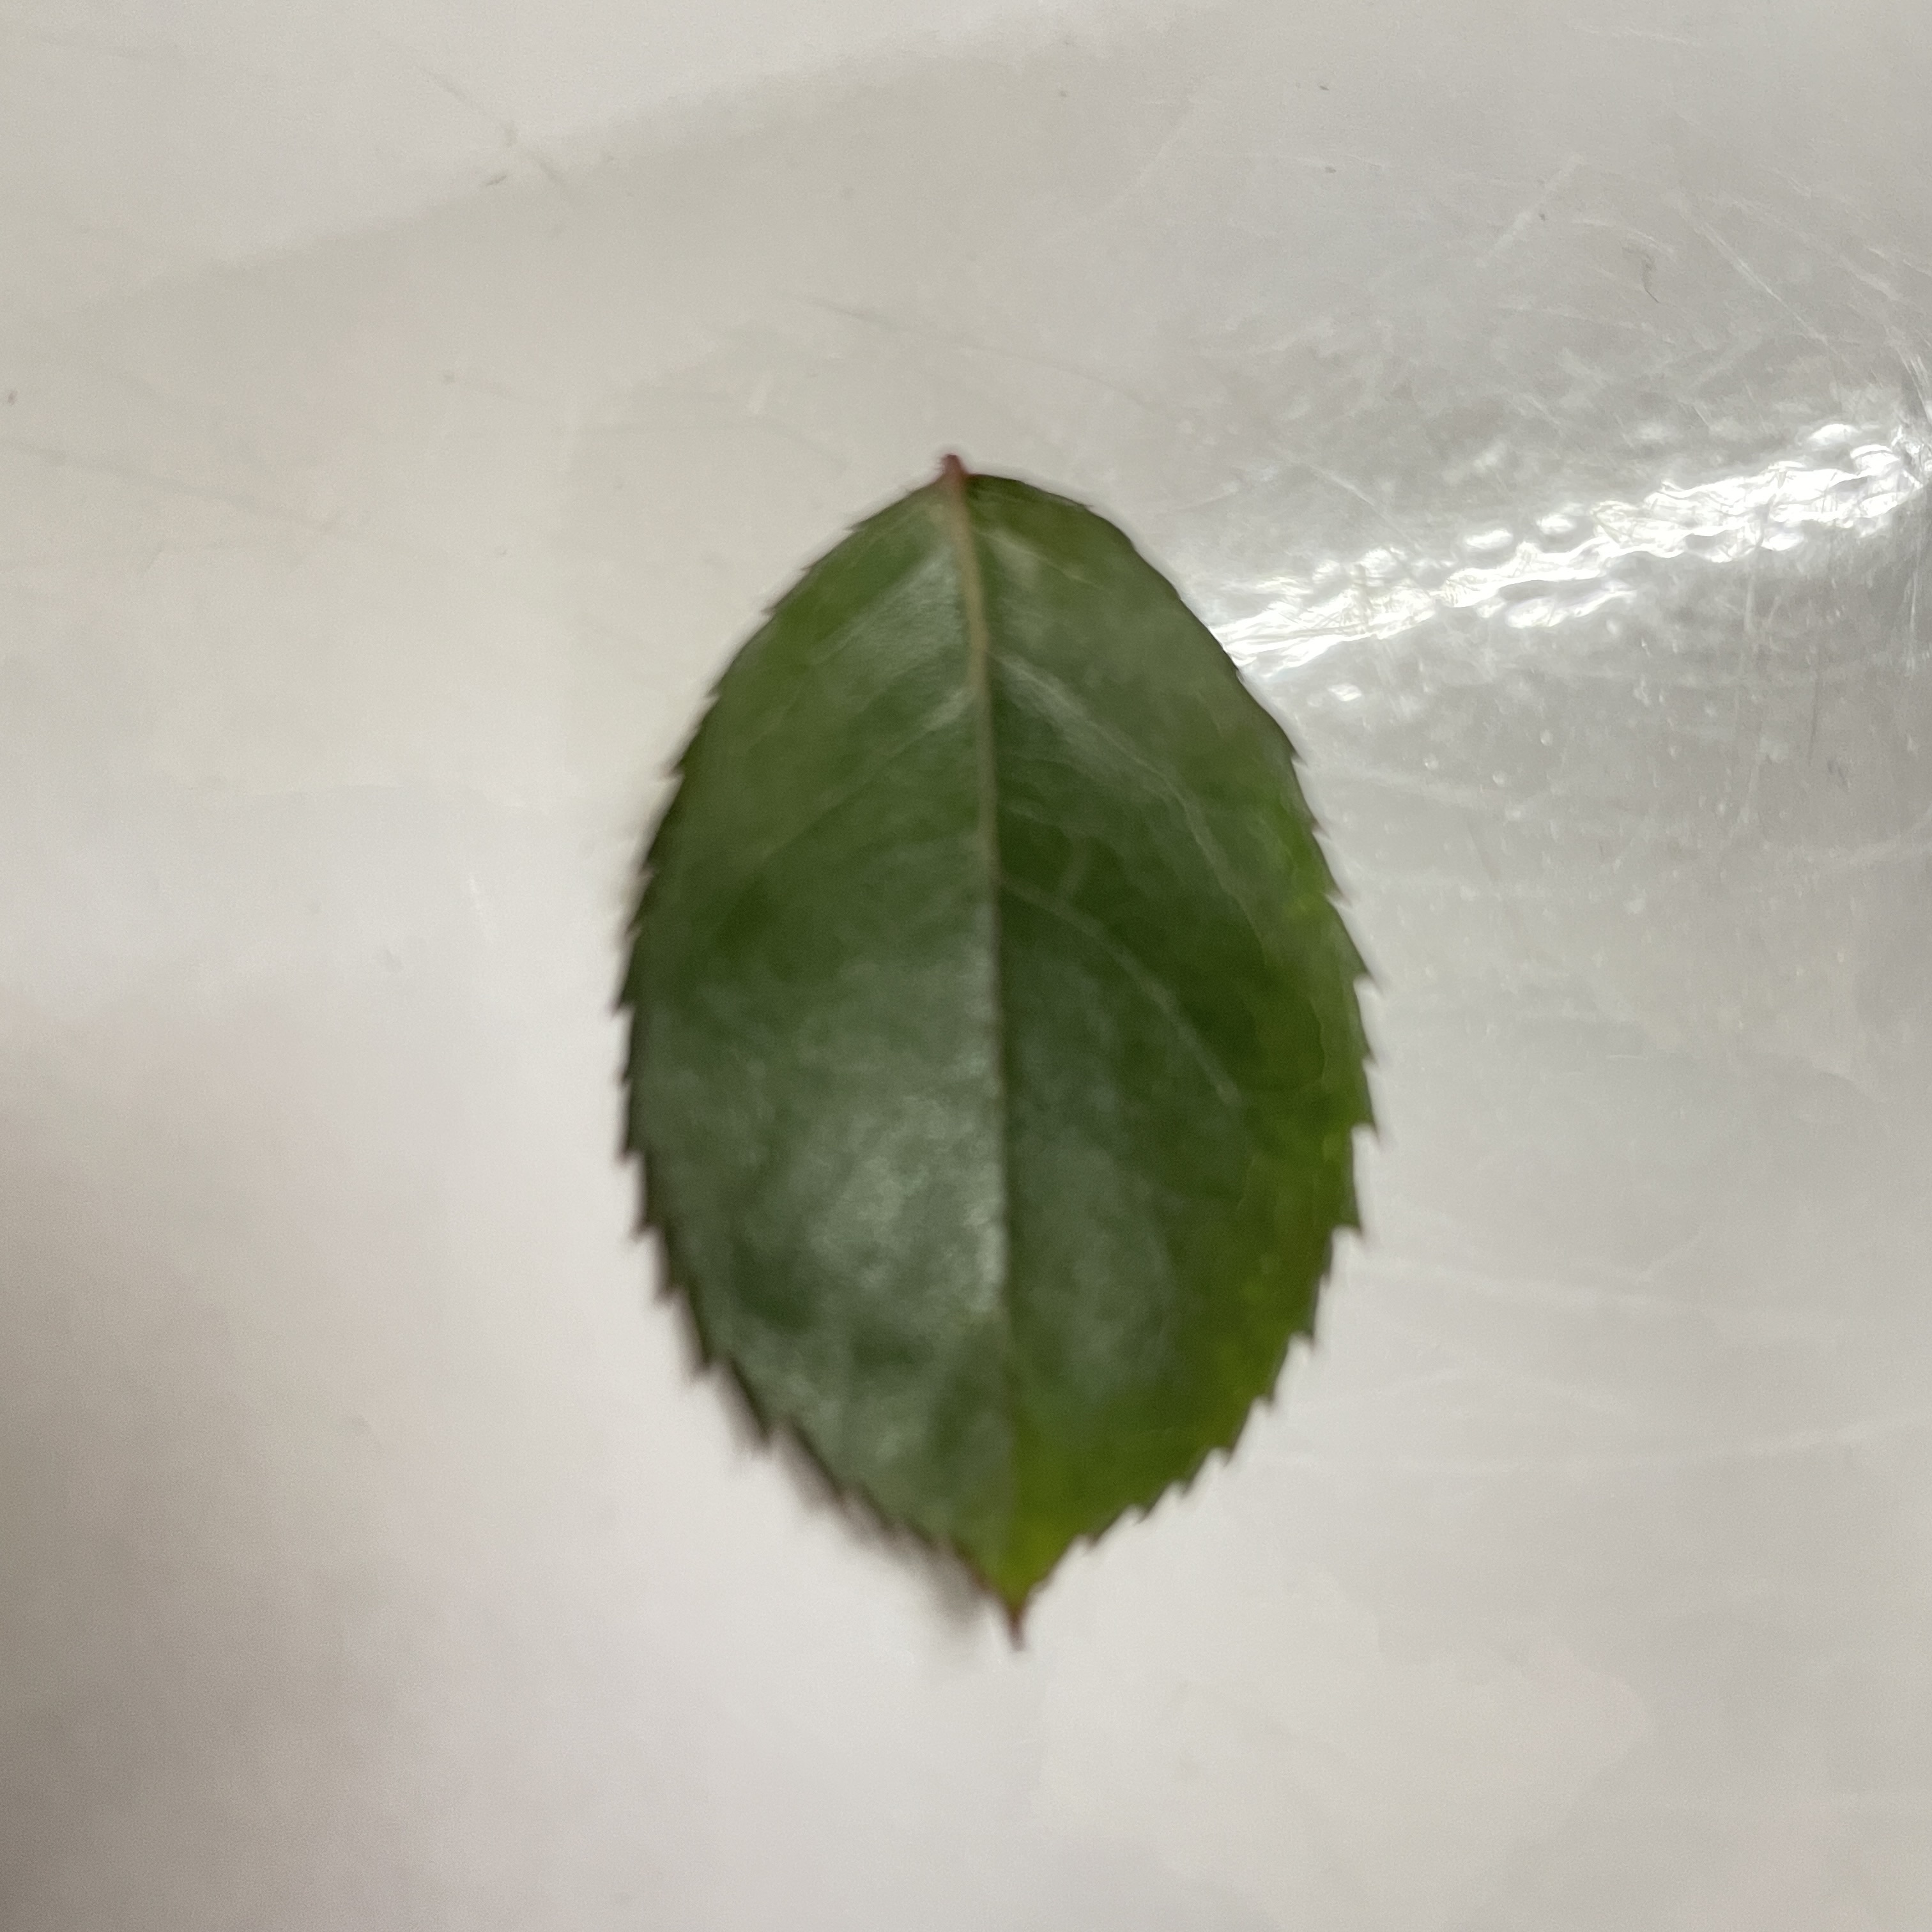
Label: Healthy Leaf